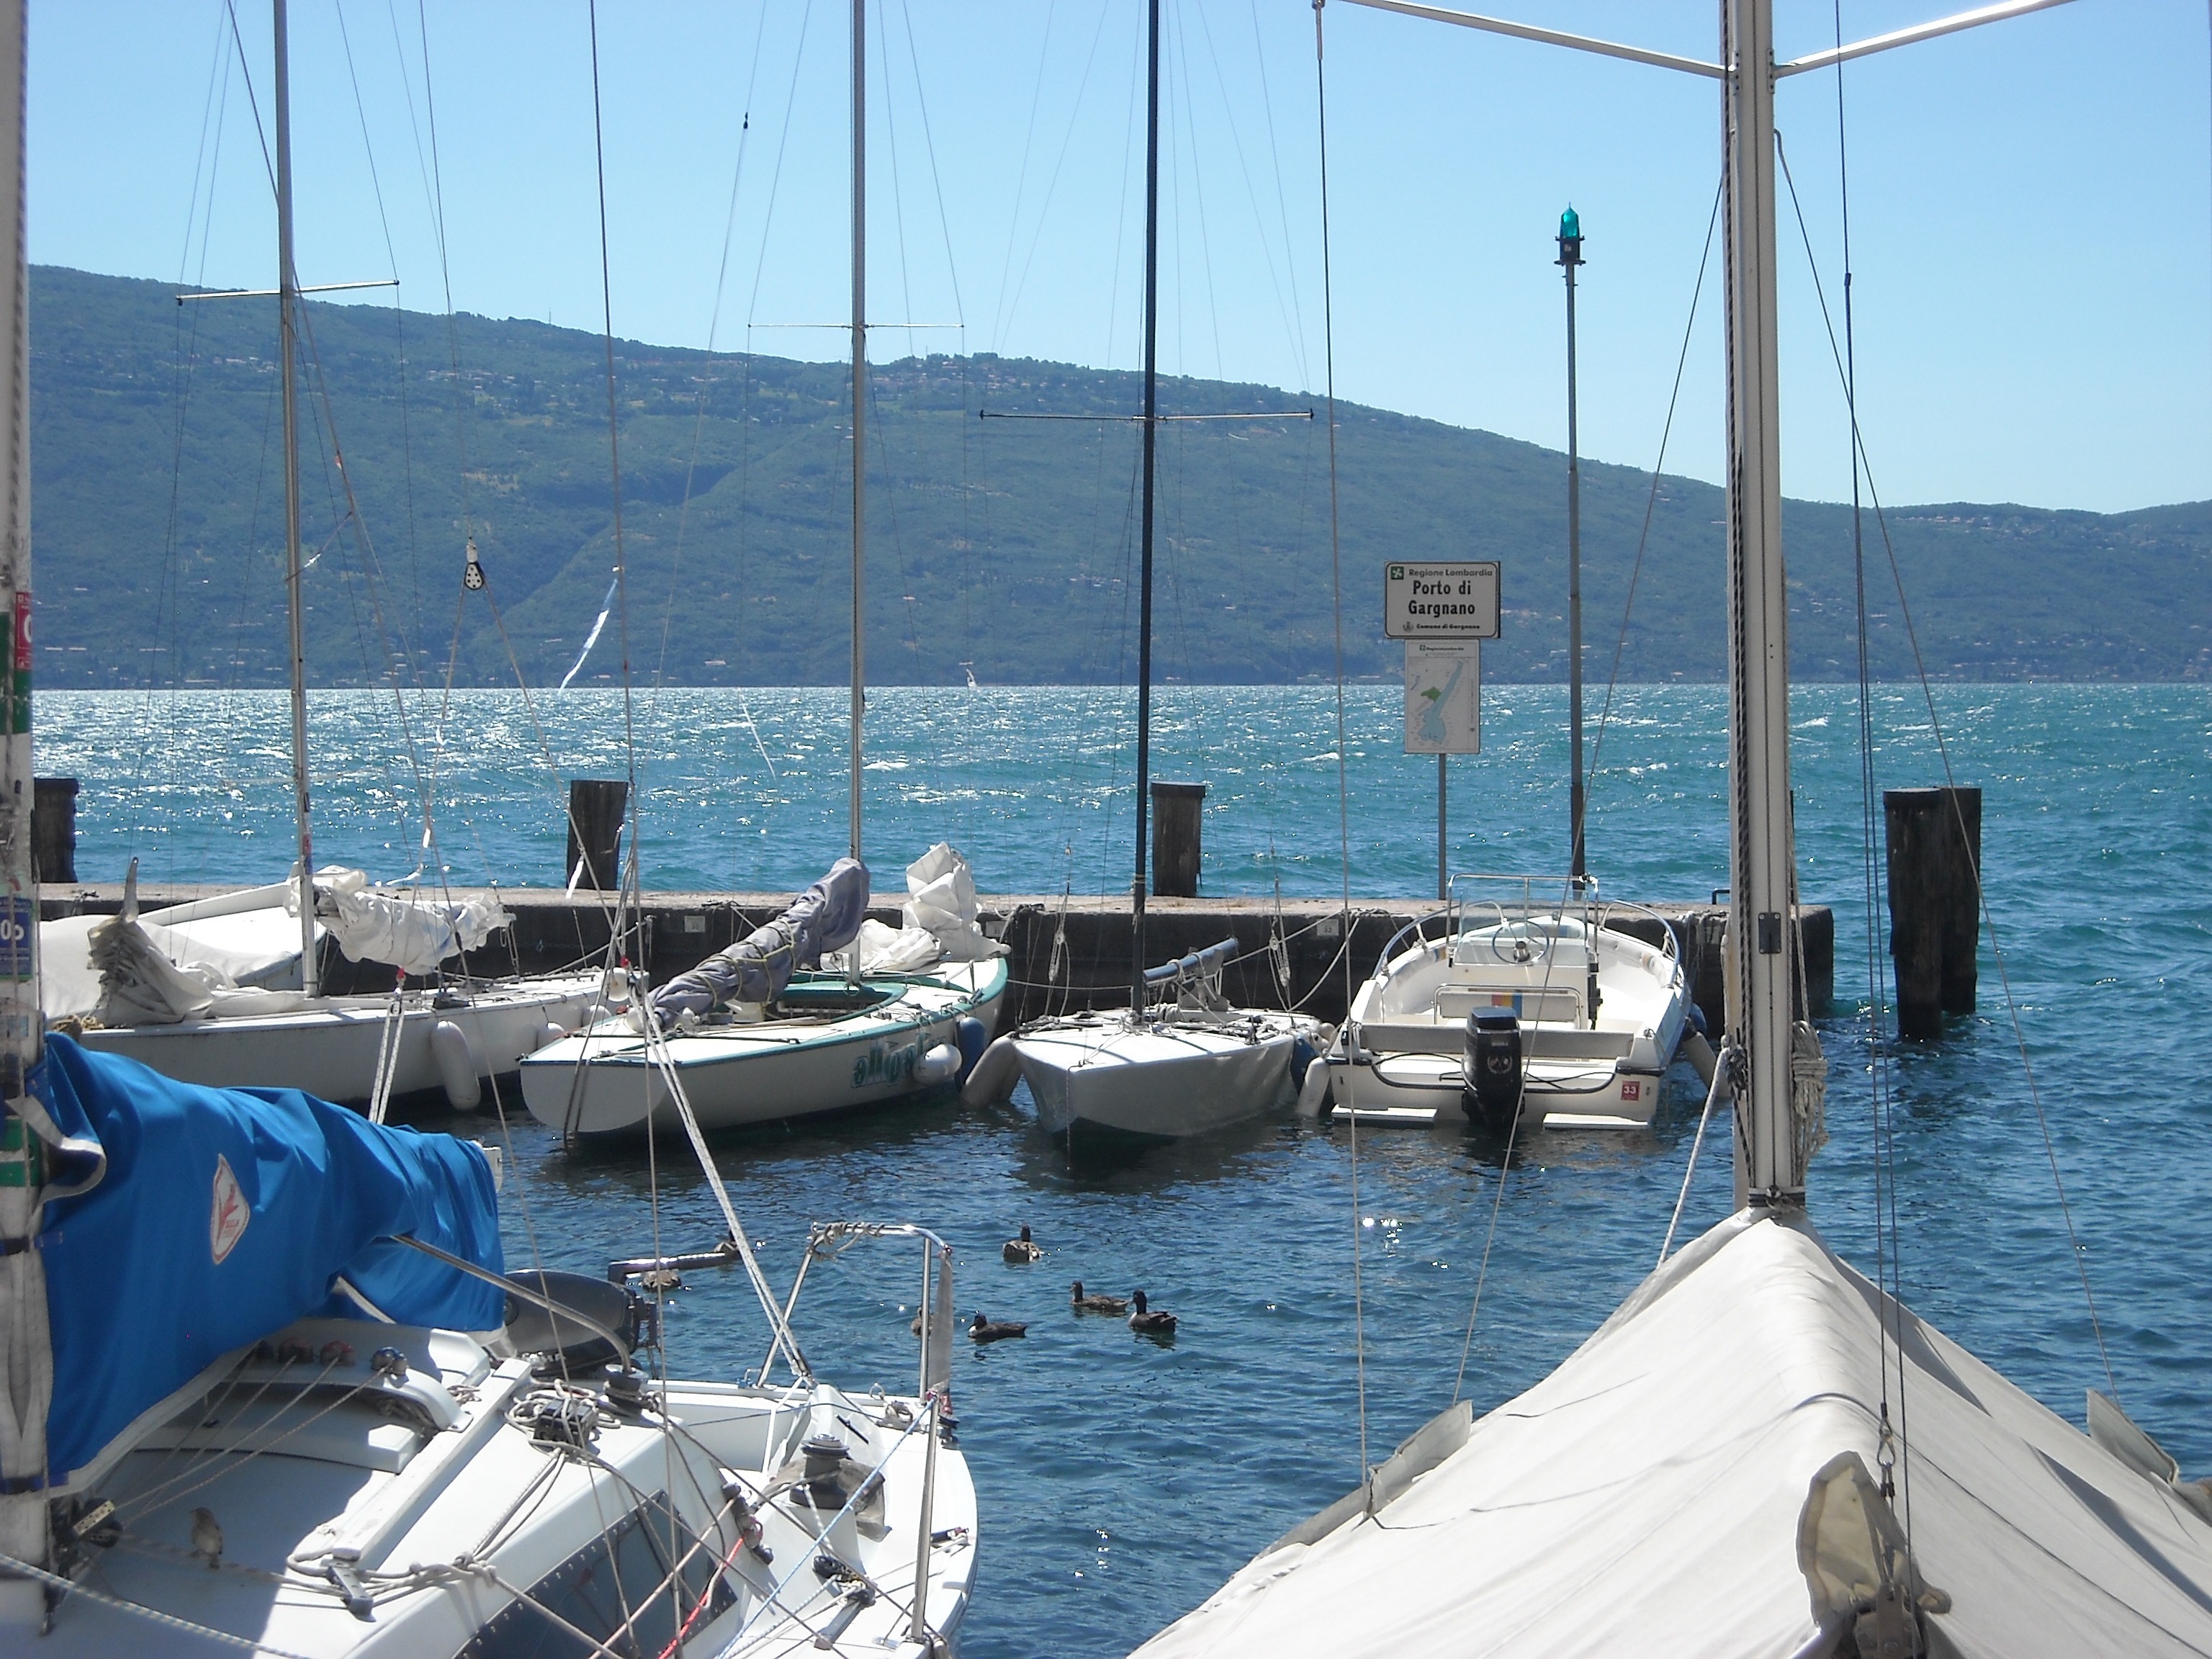
sea, dock, boat, pier, ship, vehicle, mast, sailing, yacht, holiday, lagoon, bay, italy, marina, port, sailboat, garda, boats, sail, watercraft, catamaran, sailing boats, passenger ship, luxury yacht